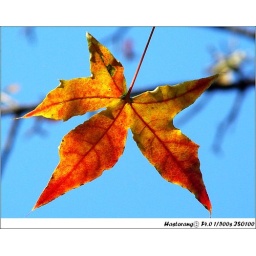
the red leaf in the blue sky